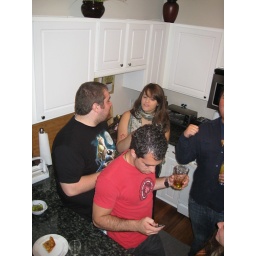
Raising money to build a home for a family in Peru one glass of Caribou Lou at a time.